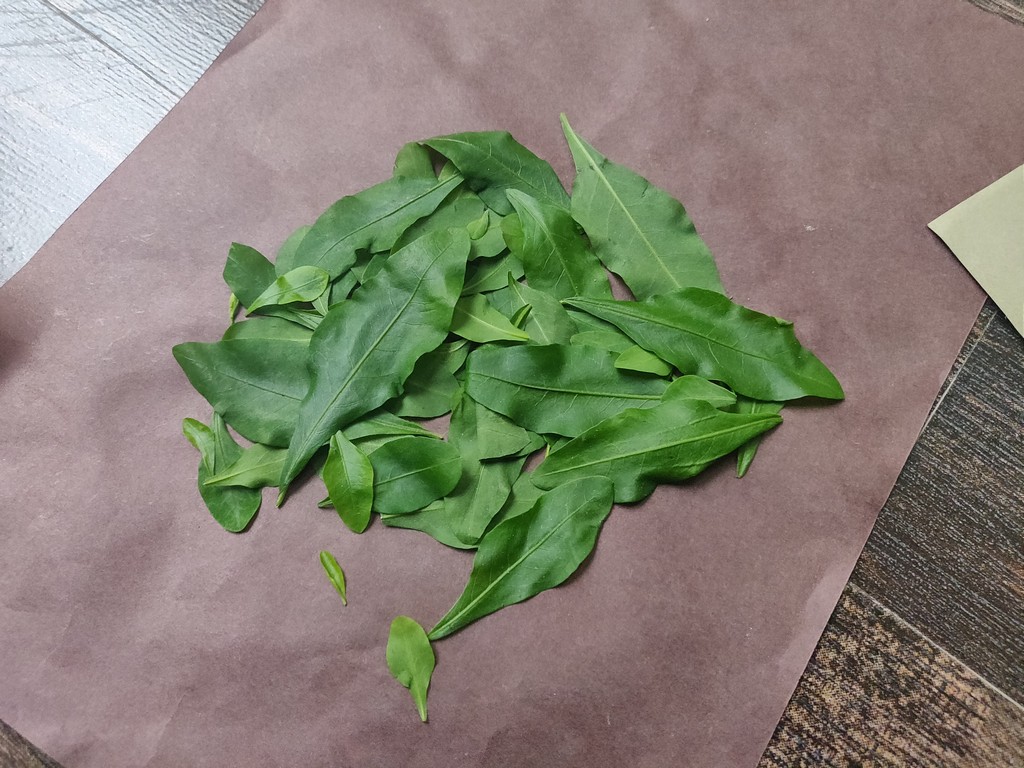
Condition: Healthy
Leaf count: multiple
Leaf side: unknown